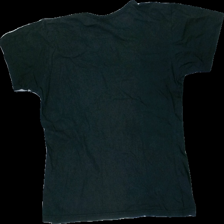
View: back
Type: T-shirt
Category: Ladies
Brand: Not in the list
Brand text on label: Retro
Colors: Black
Material: 86% Cotton 14% Cont?
Cut: Regular, C-collar
Size: 42
Season: All
Price range: <50
Recommended usage: Export
Description: washed out